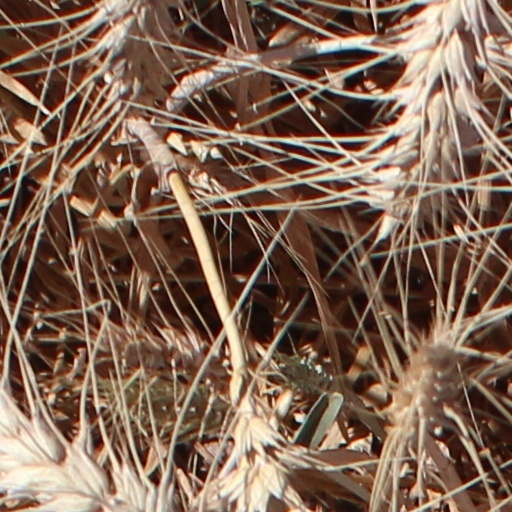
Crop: wheat